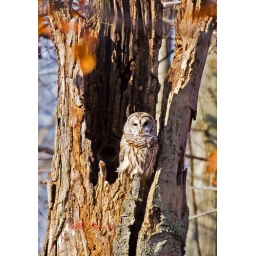
This owl was sitting in a hollow tree Blacklick Woods